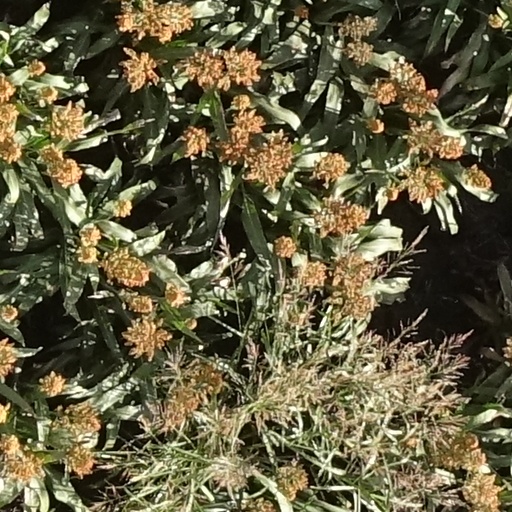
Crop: sorghum